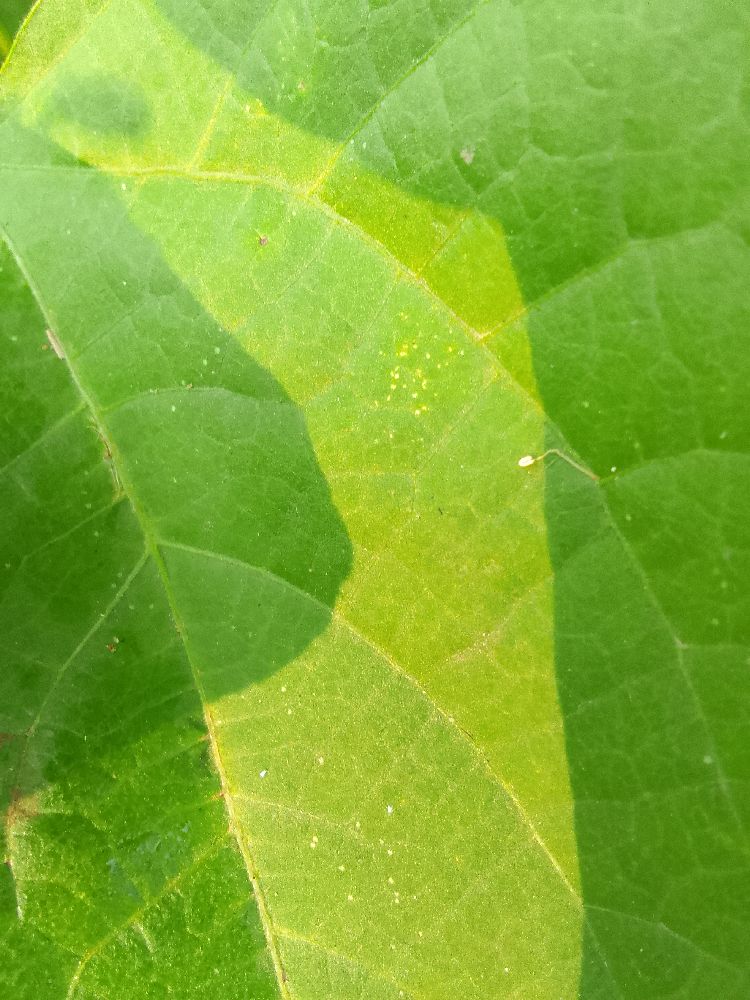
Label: healthy